Allies of World War I

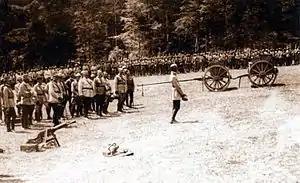
Romanian troops at Mărășești

Unlike Serbia, with whom it shared close cultural and political connections, the Kingdom of Montenegro gained little from its participation in the 1912–1913 Balkan Wars. The main Montenegrin offensive was in Ottoman-controlled Albania, where it suffered heavy losses during the seven month Siege of Scutari. Austria-Hungary opposed Serb or Montenegrin control of Albania, since it provided access to the Adriatic Sea; despite Scutari's surrender, Montenegro was forced to relinquish it by the 1913 Treaty of London and it became capital of the short-lived Principality of Albania. This was largely an Austrian creation; the new ruler, William, Prince of Albania, was a German who was forced into exile in September, only seven months after taking up his new position and later served with the Imperial German Army.